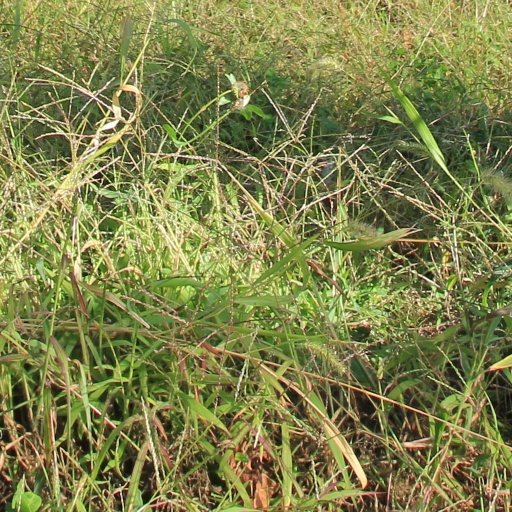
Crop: grape